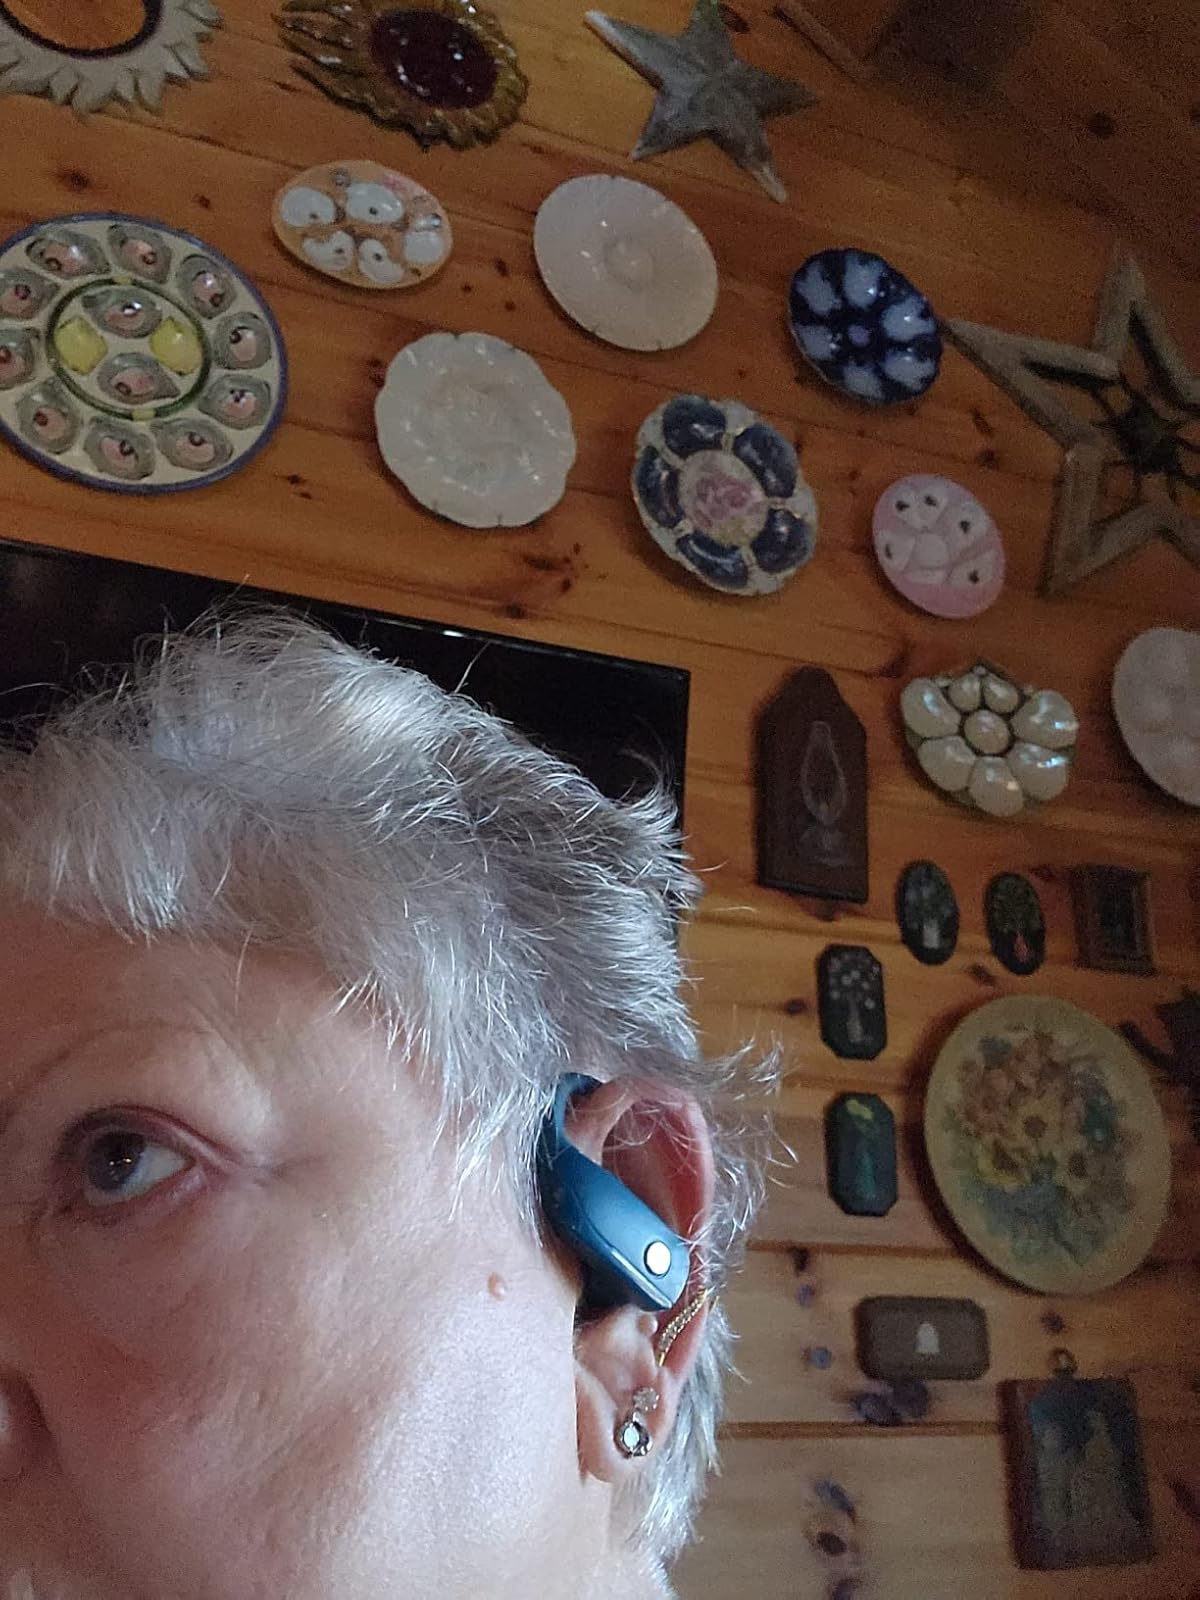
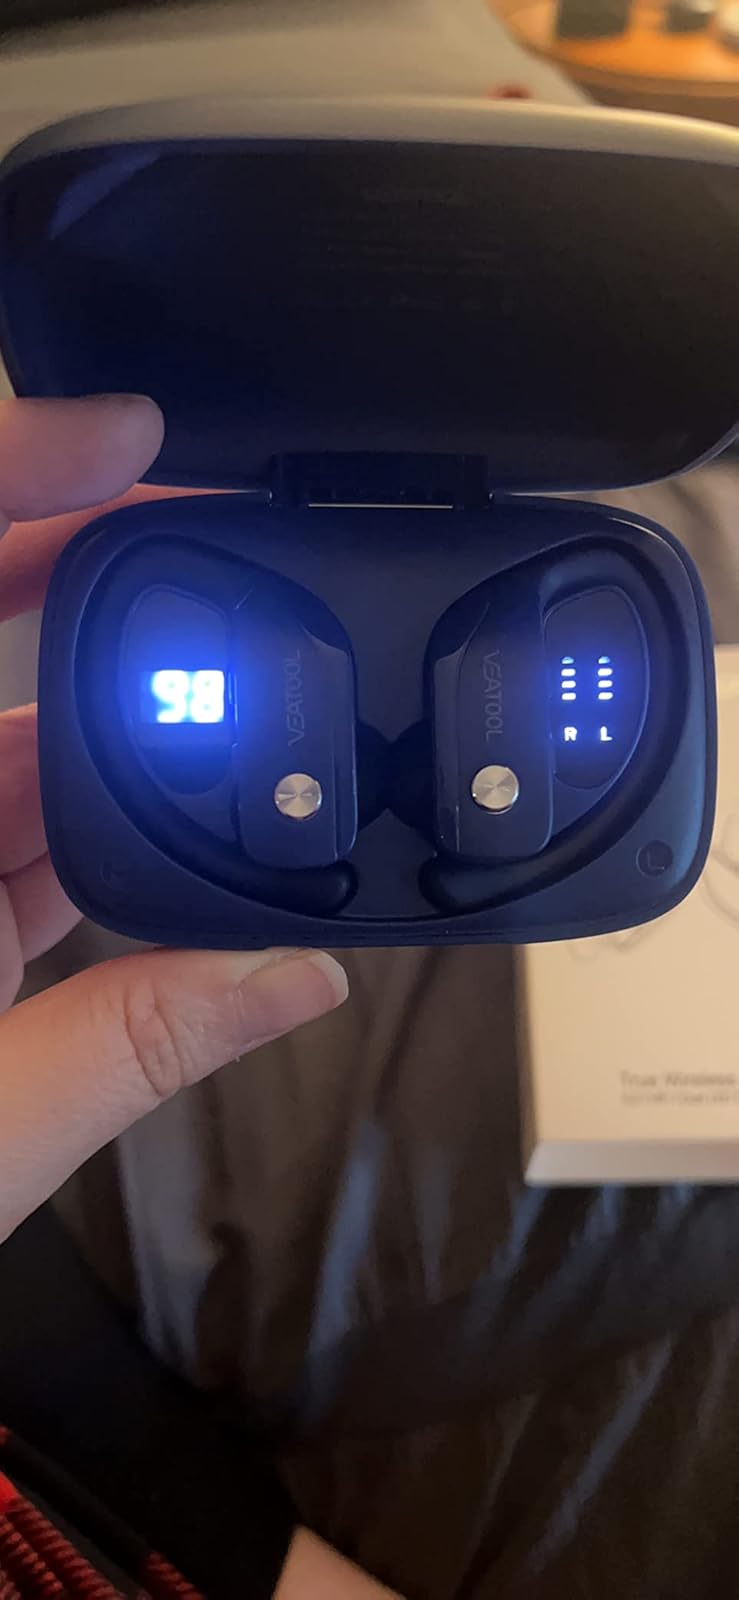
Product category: earbuds
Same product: no